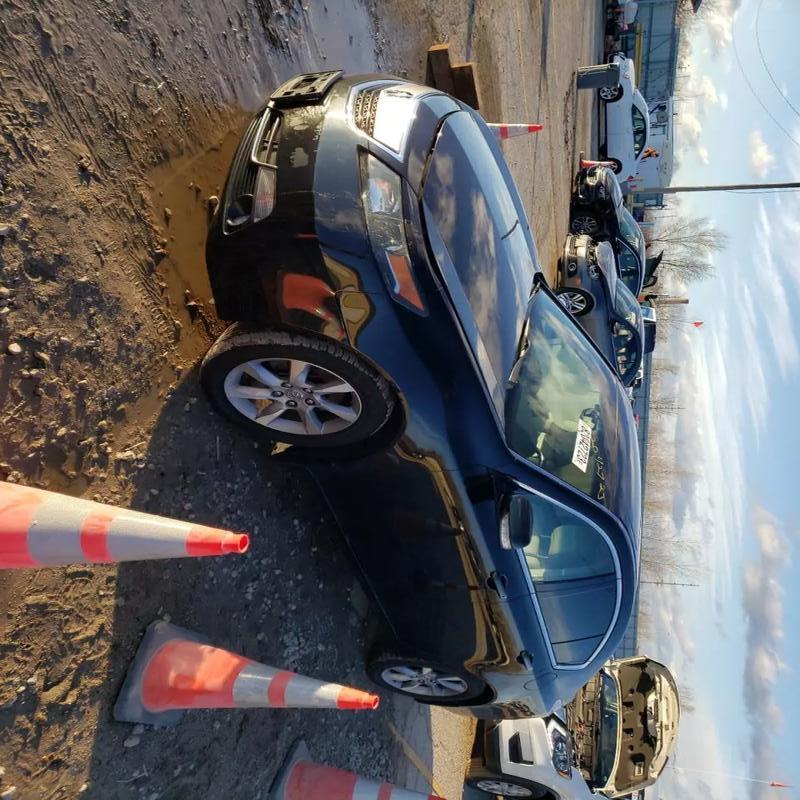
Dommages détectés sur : pare-choc avant, capot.
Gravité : mineur